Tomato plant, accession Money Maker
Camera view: horizontal (90 deg, fisheye); turntable rotation: 90 degrees
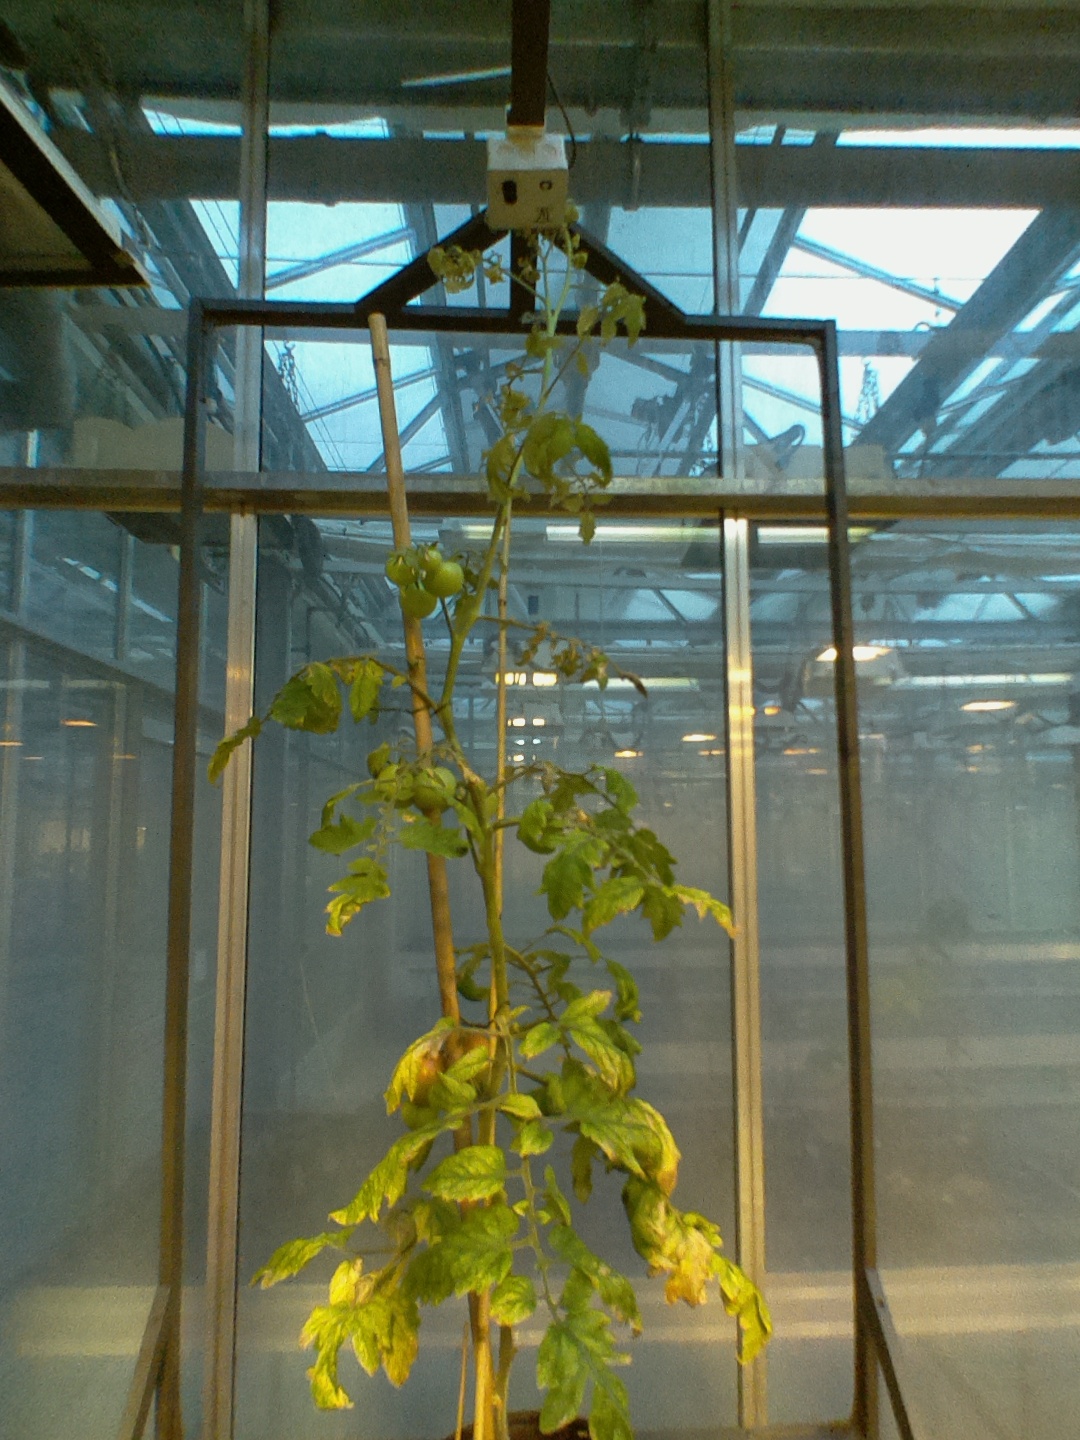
BBCH growth stage 80: fruits start showing typical ripe color (orange -> red)